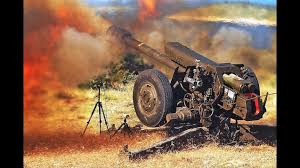
Label: Self Propelled Artillery